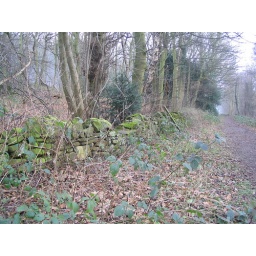
stone wall in the woods